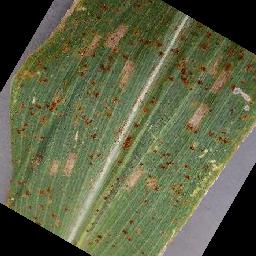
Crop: corn
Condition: (maize)_cercospora_spot_gray_spot